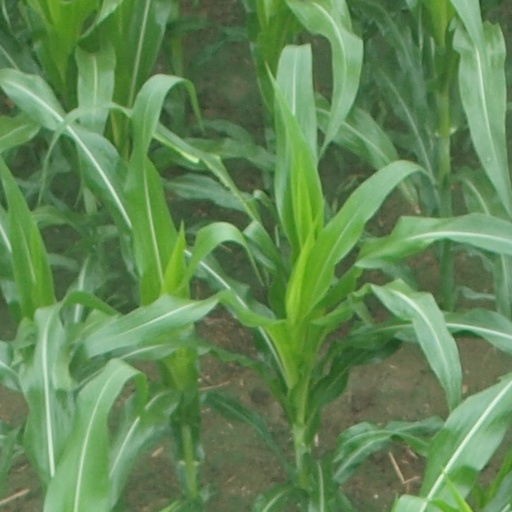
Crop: maize; corn